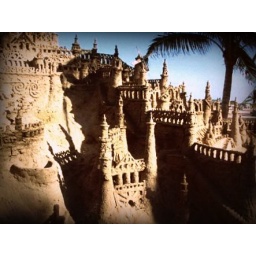
sand castles in miami beach